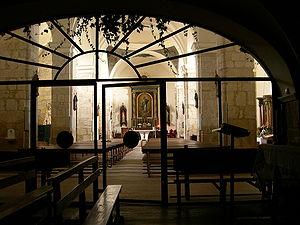
San Pedro de Latarce est une commune de la province de Valladolid dans la communauté autonome de Castille-et-León en Espagne.